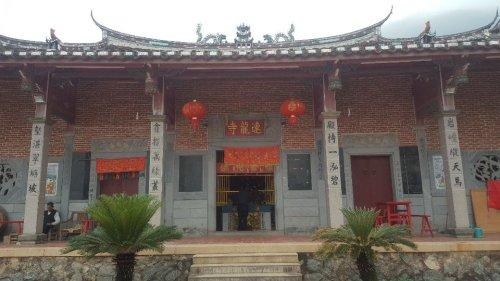
地标名称：连龙寺
所在城市：莆田市·仙游县